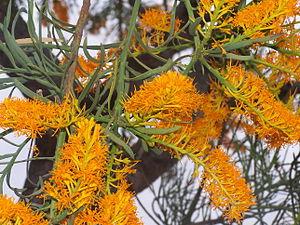
Nuytsia est un genre monotypique de végétal de la famille des Loranthaceae présent en Australie occidentale.
Nuytsia floribunda, appelé communément l'« arbre de Noël de l'Australie occidentale », est un arbre parasite rencontré dans cet état. Il est célèbre pour ses fleurs d'un jaune brillant qui s'épanouissent autour de Noël. Il peut atteindre 10 mètres de haut et fait partie de la famille des Loranthaceae comme le gui.